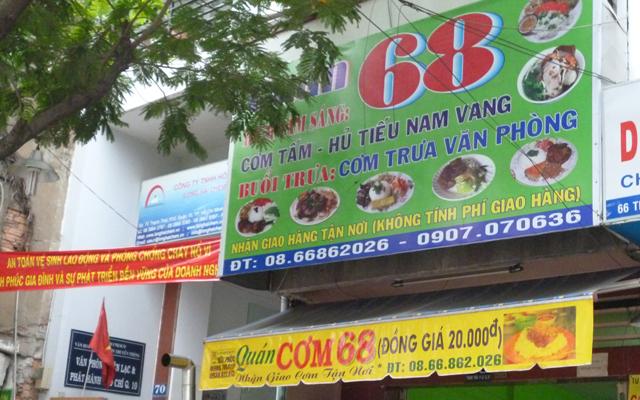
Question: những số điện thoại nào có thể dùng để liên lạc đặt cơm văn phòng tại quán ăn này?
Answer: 0866862026 hoặc 0907070636